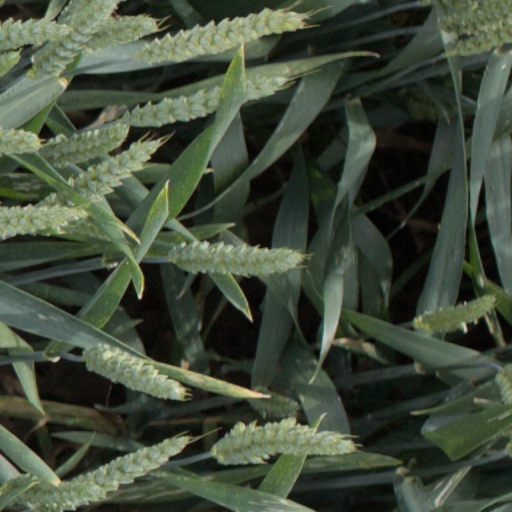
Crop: wheat